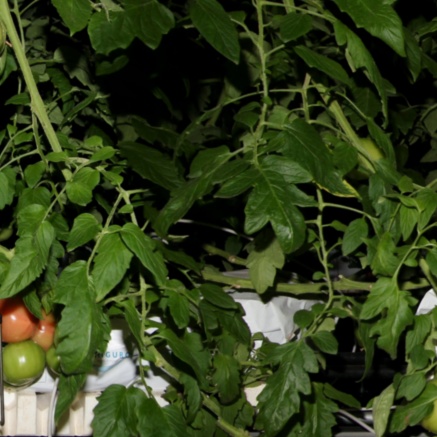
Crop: tomato